Ave Maria (1984 film)

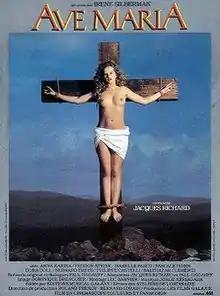
Isabelle Pasco

Ave Maria is a 1984 French drama film directed by Jacques Richard, who co-wrote screenplay with Paul Gégauff.